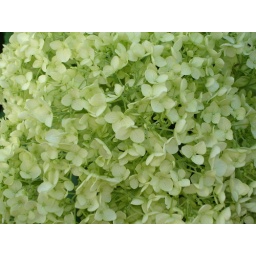
Closeup of white hydrangeas at the front door of the farm I lived at in Jordan Station, Ontario, Summer 2007